Jeremy Ward (musician)

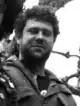
Ward with De Facto

Jeremy Michael Ward (May 5, 1976 – May 25, 2003) was an American musician, best known as the sound technician and vocal operator for The Mars Volta and De Facto.